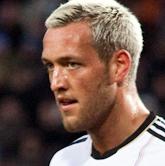
Age: 20